Convention of Alessandria

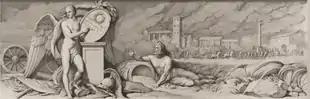

On 17 June, Napoleon left for Paris after the signing of the convention. He stopped in Milan that same day, and was greeted as a hero, with large crowds celebrating his arrival. The Cisalpine Republic was again established as a French client republic, and a temporary government was put in place until the signing of a peace treaty with Austria. Many strongholds listed in the convention were given up by the Austrians and their fortifications dismantled by the French, including Genoa on 24 June. Napoleon left Milan the same day, and stopped briefly in Turin and Lyon before arriving in Paris on 2 July. The victory consolidated Napoleon's political position in Paris as First Consul. French historian François Furet noted that the battle served as "the true coronation of [Napoleon's] power and his regime".